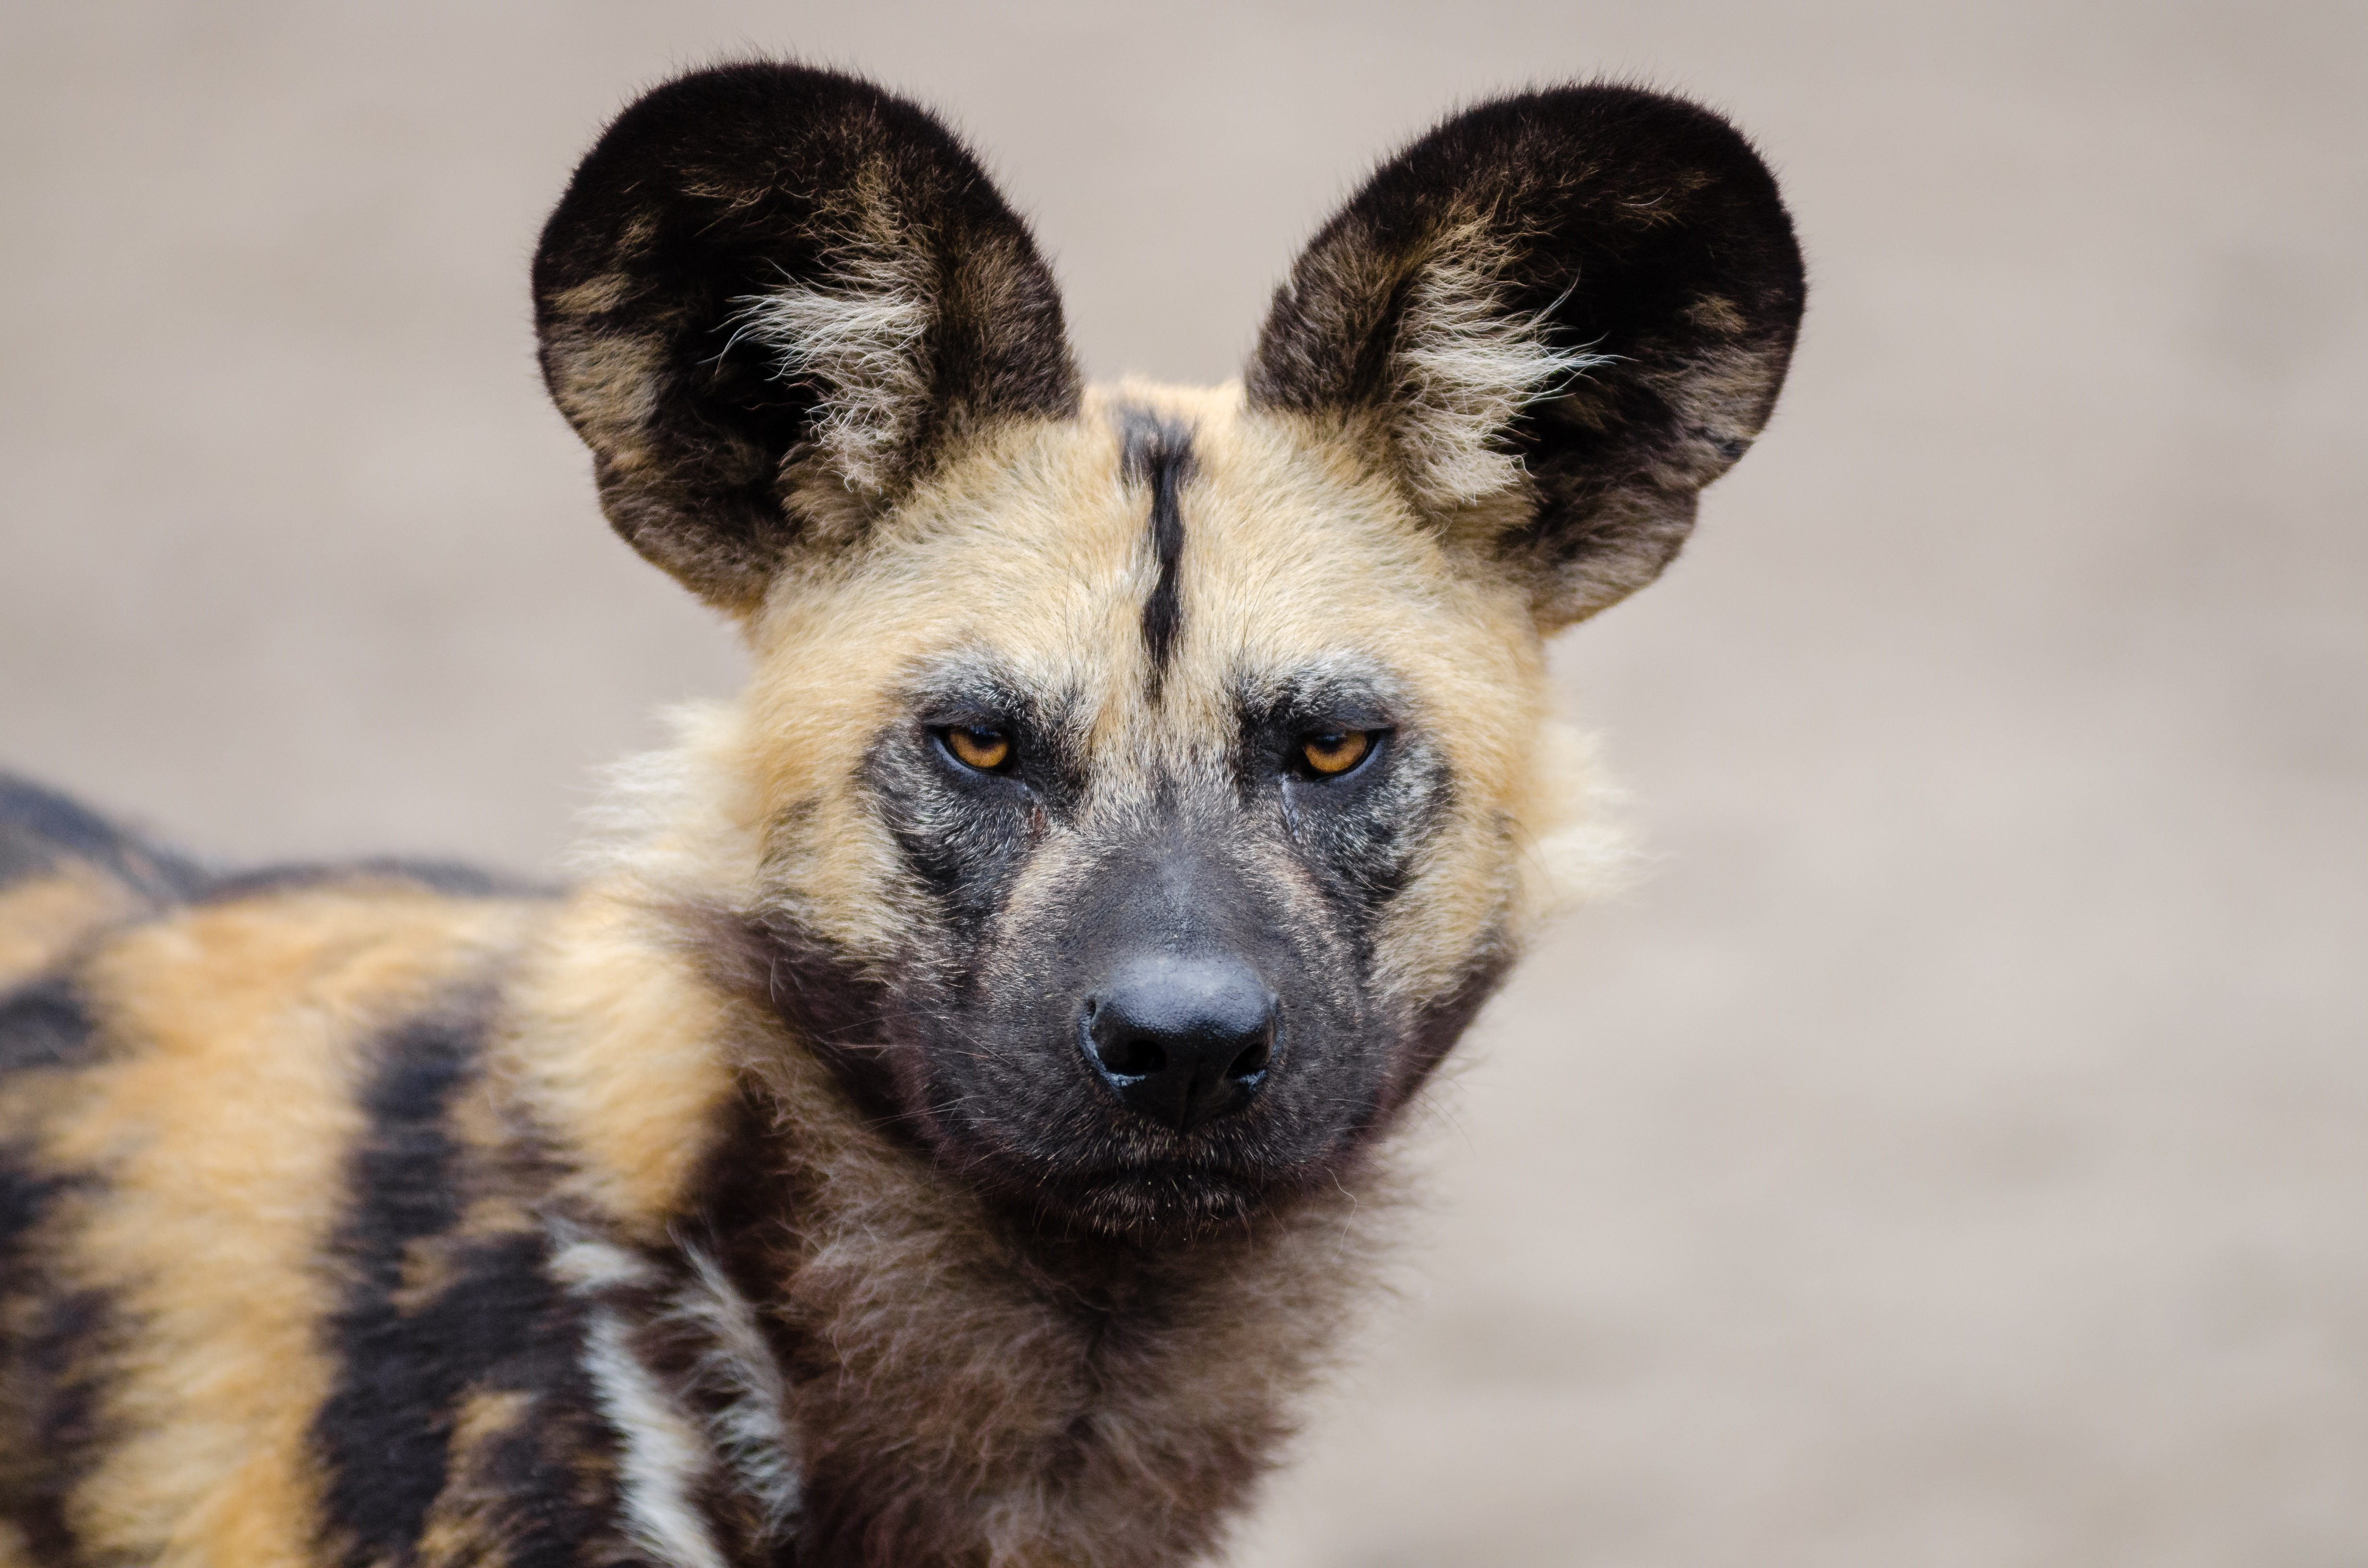
puppy, dog, wildlife, africa, mammal, fauna, wild animal, background, animals, vertebrate, wallpaper, dog breed, carnivorous, dog like mammal, saarloos wolfdog, wolfdog, carnivoran, dog breed group, greenland dog, dog crossbreeds, german shepherd dog, lycaon pictus, african wild dog, carnivorous mammal, canidae family, large round ears